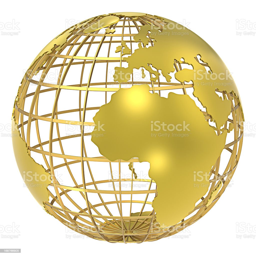
image of a hollow golden globe royalty - free